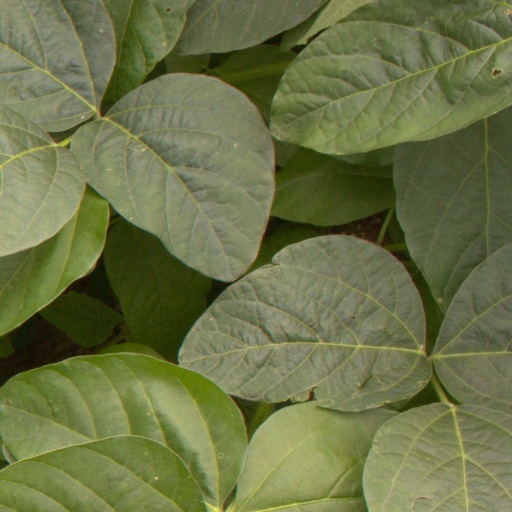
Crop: soybean